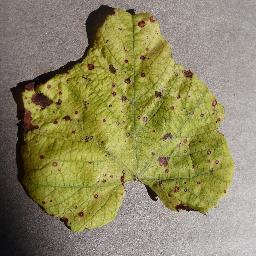
Label: Grape___Leaf_blight_(Isariopsis_Leaf_Spot)